Wendell Alverson Miles

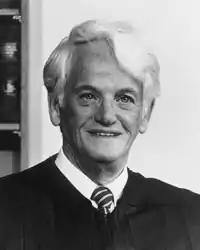

Wendell Alverson Miles (April 17, 1916 – July 31, 2013) was a United States district judge of the United States District Court for the Western District of Michigan.